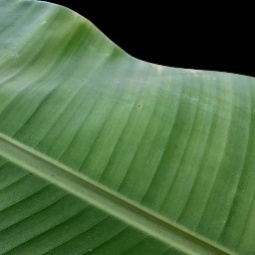
Label: Healthy